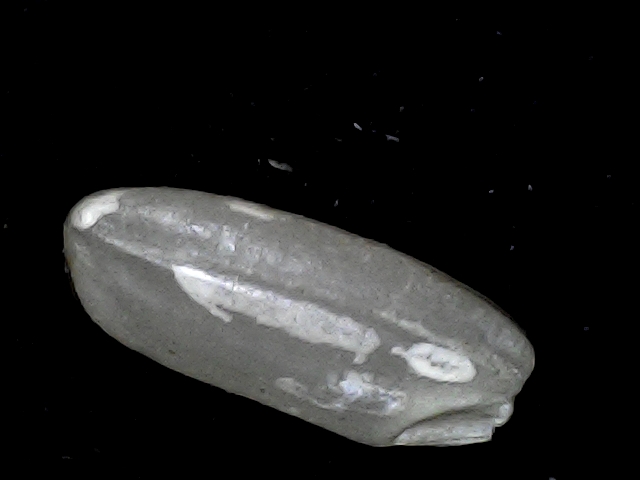
Rice variety: BD91